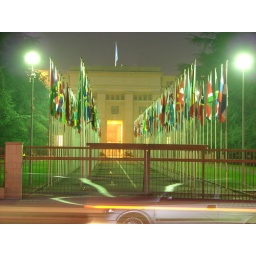
UN house in geneva (My country flag(Nepal) is at second row from left towards the building side)